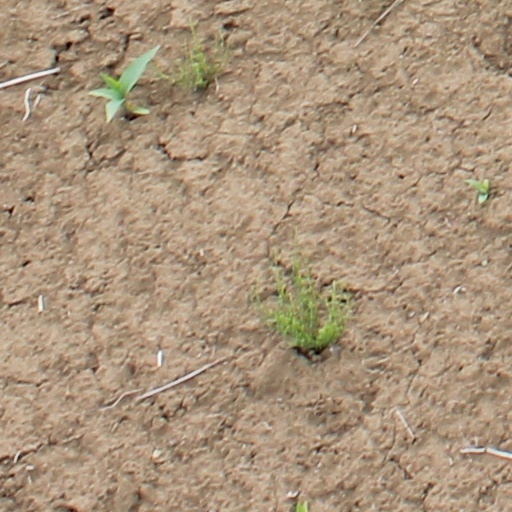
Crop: wheat